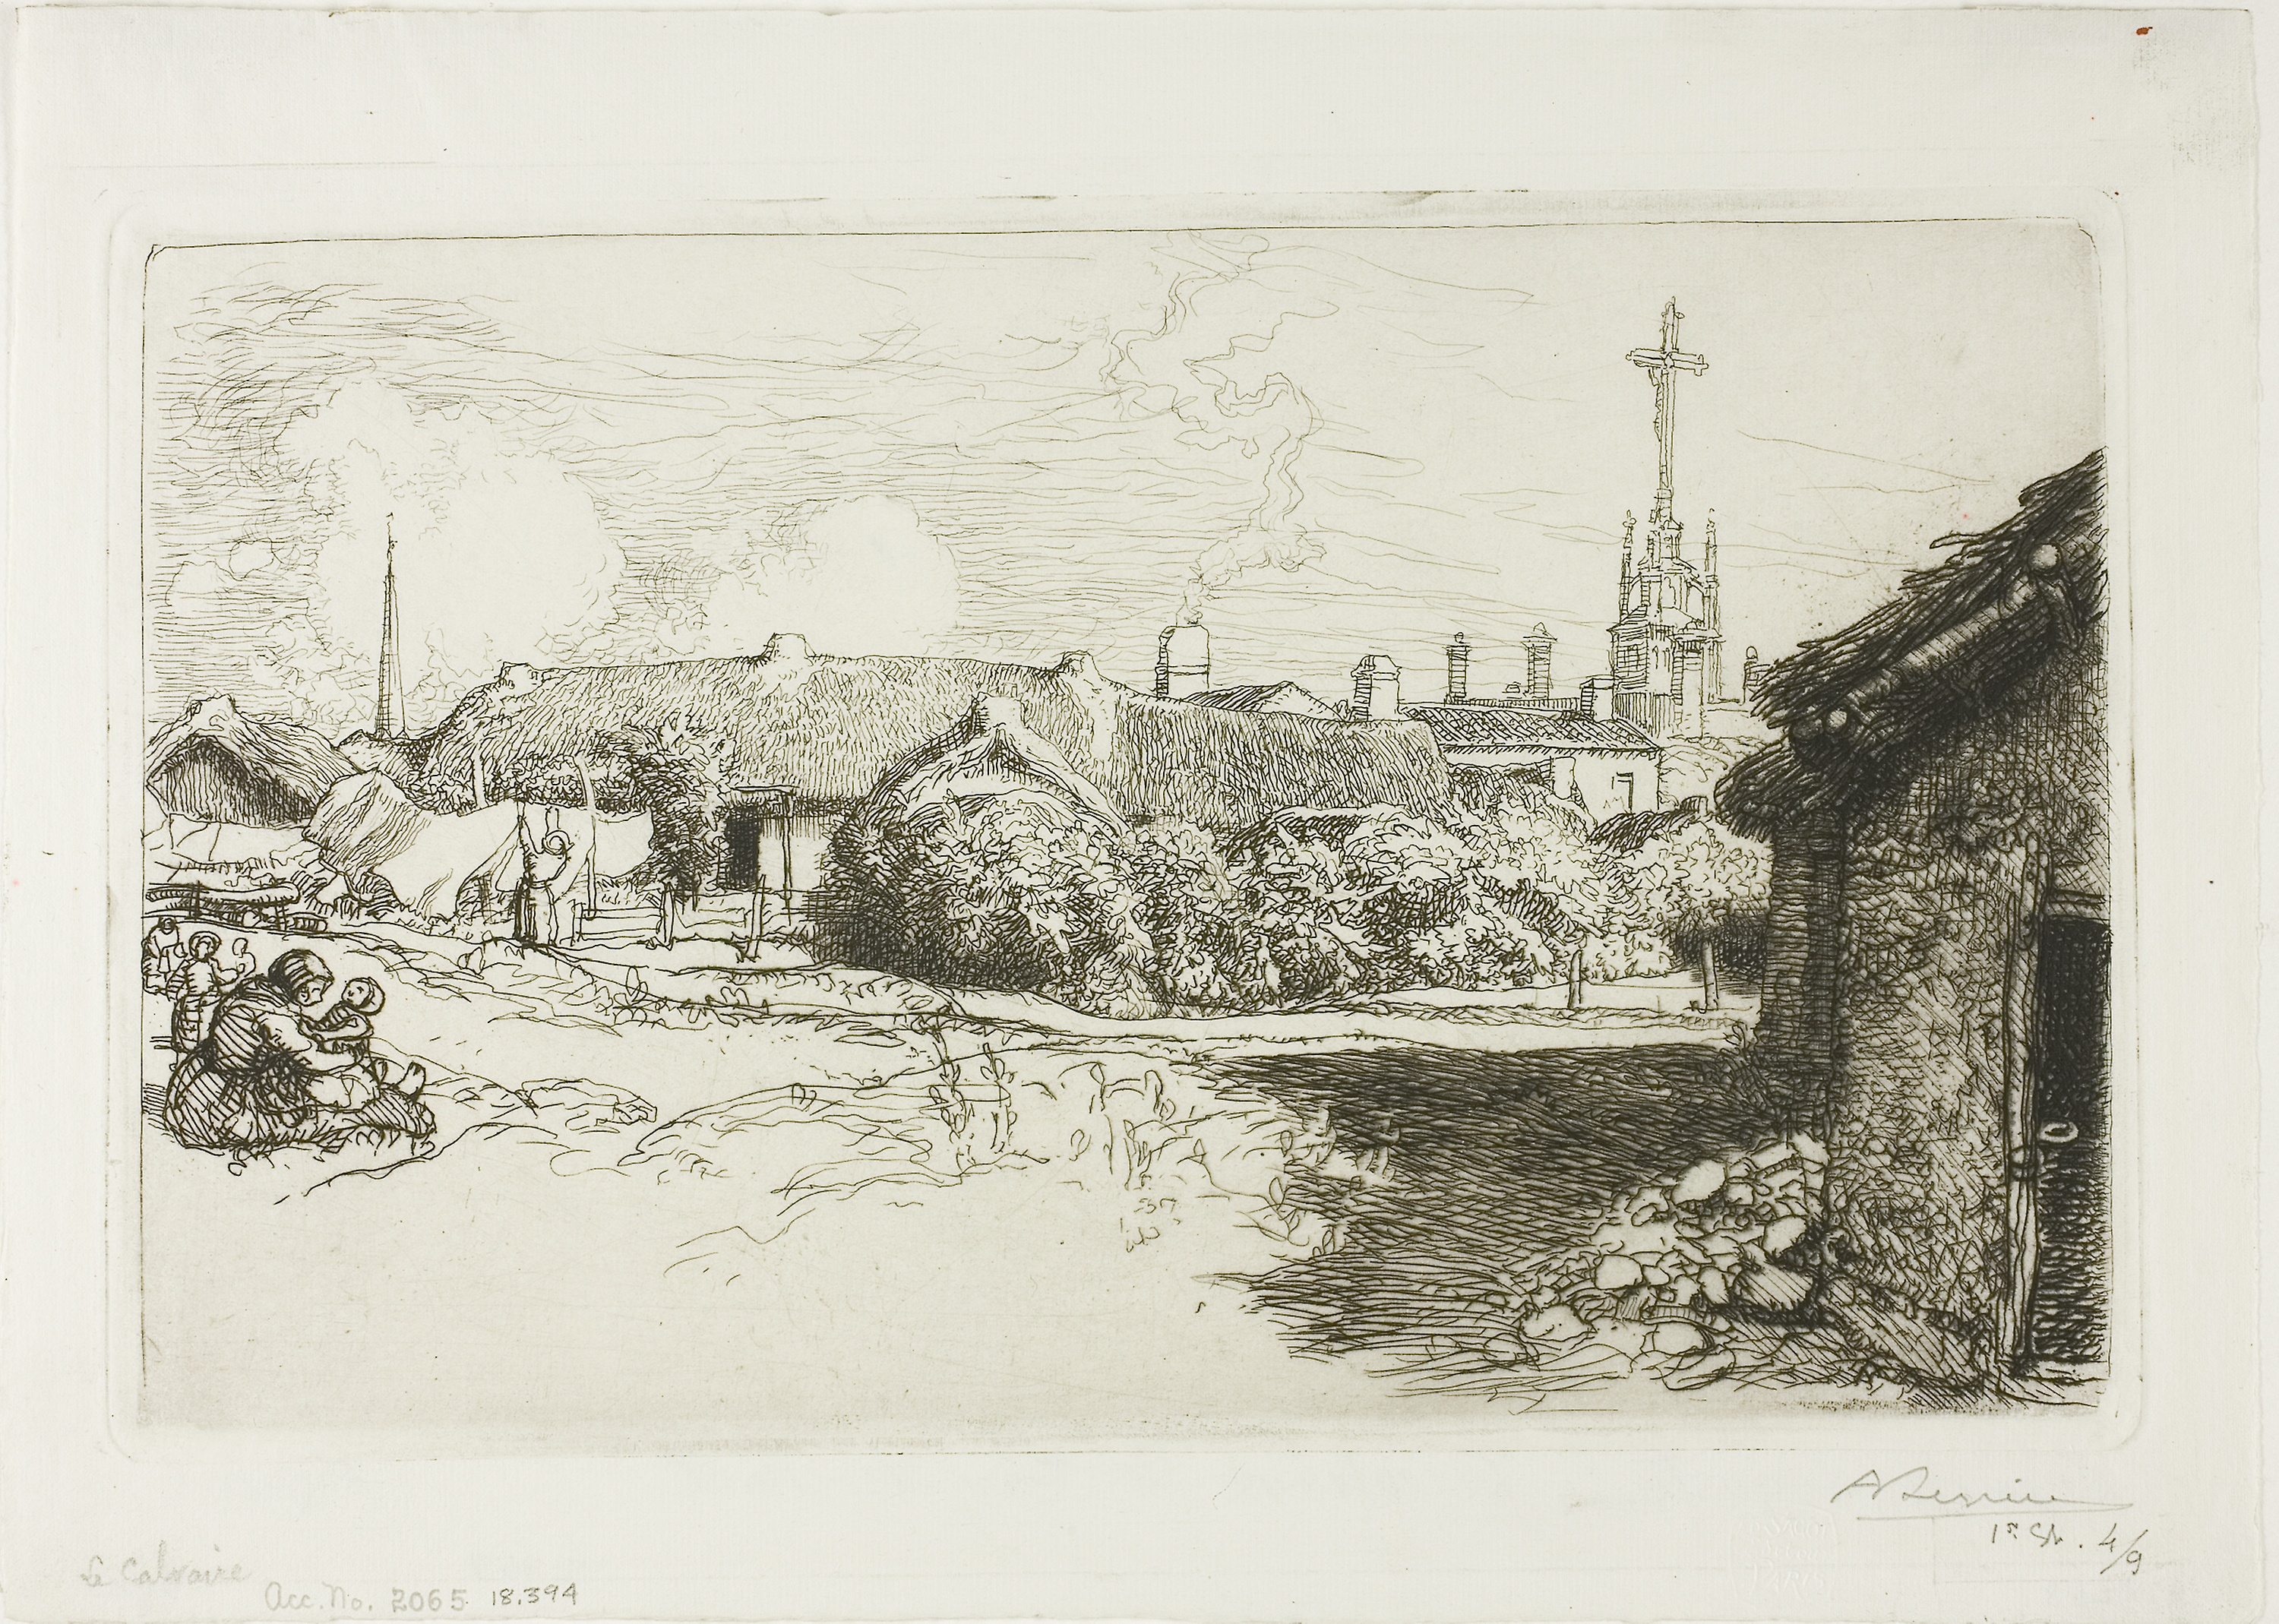
drawing, illustration, art, stock photography, sketch, artwork, printmaking